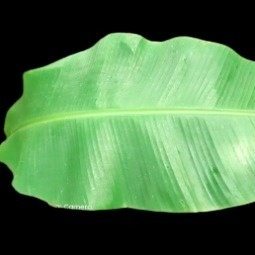
Label: Healthy